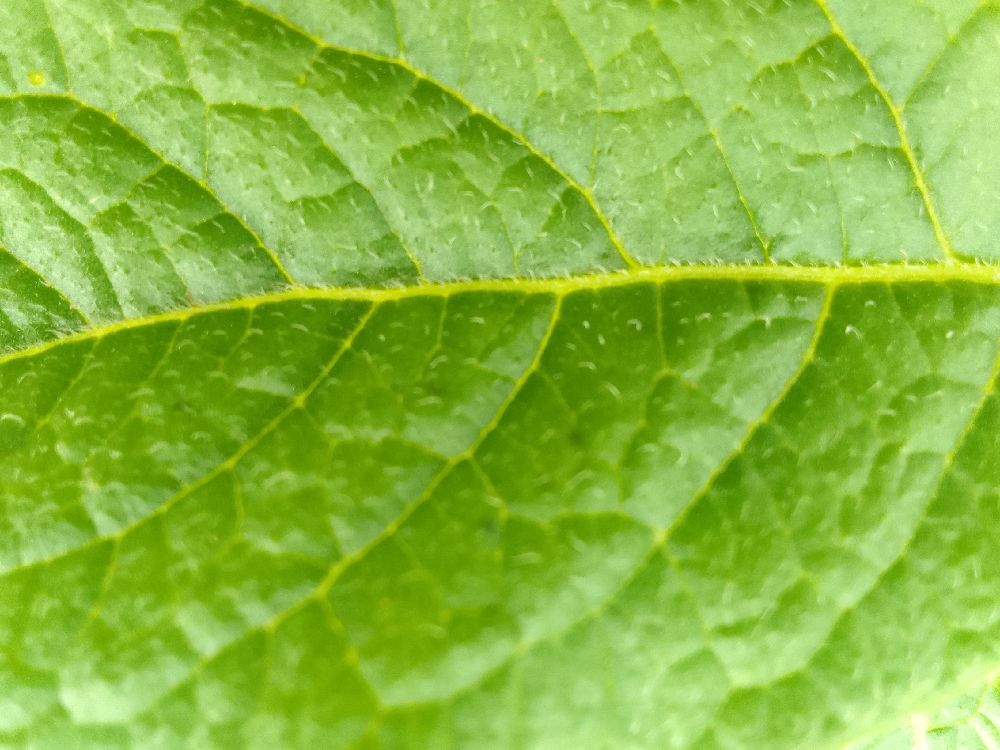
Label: Healthy